Economy of the Czech Republic

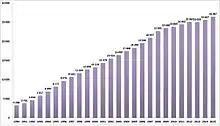
Average gross wage in the Czech Republic (1990–2015)

Social policy in the Czech Republic addresses issues such as healthcare, education, social welfare, housing and pensions. The government provides social assistance and benefits to vulnerable groups, including the elderly, disabled, and unemployed. These social safety nets help protect individuals and families against income loss and social risks.